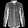
Label: Shirt